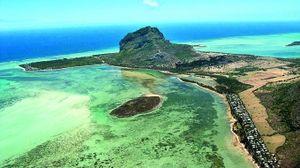
Le Morne Brabant
L'îlot Fourneau est une île de l'océan Indien située au sud du Morne Brabant sur la côte sud-ouest de l'île principale de la République de Maurice.
Le morne Brabant est une montagne du sud-ouest de l’île Maurice, classée patrimoine mondial par l’UNESCO depuis le 6 juillet 2008 sous le nom de « Paysage culturel du Morne ». Le site était un sanctuaire pour les esclaves marrons et représente de nos jours un lieu de mémoire de la période coloniale de l’île.
Cet article recense les sites inscrits au patrimoine mondial à Maurice.